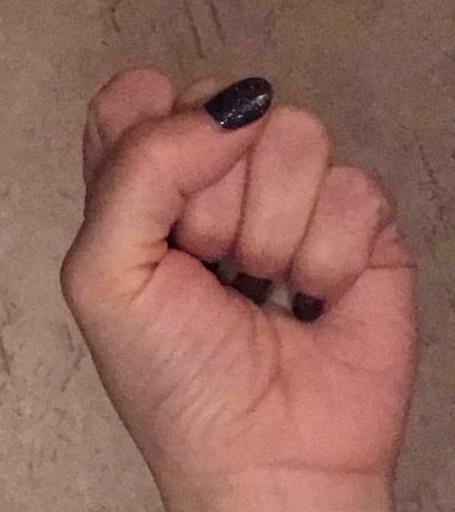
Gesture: fist